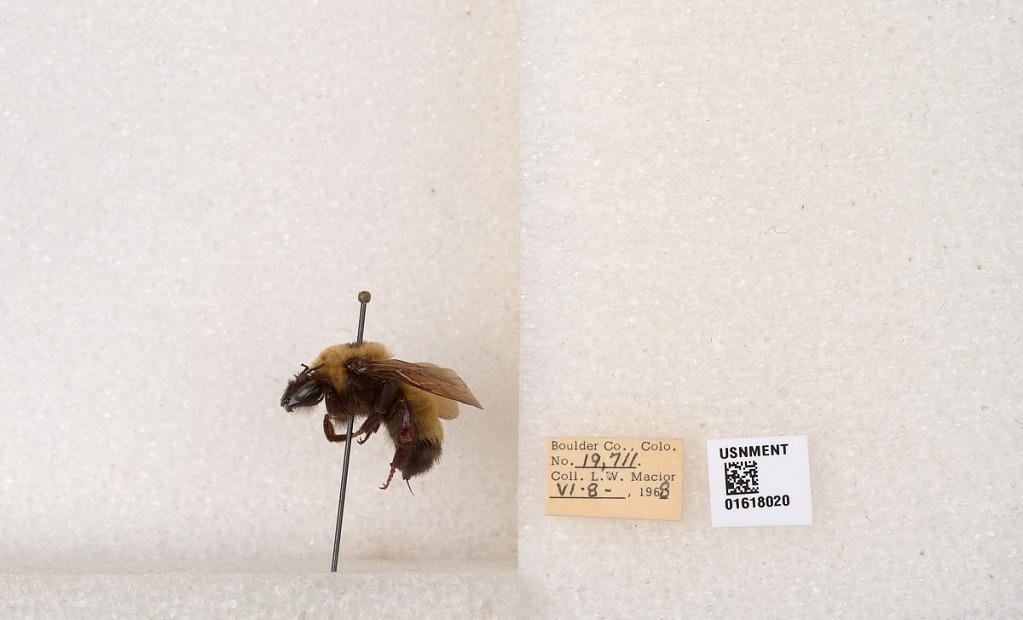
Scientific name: Bombus (Bombus) nevadensis Cresson
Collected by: L. Macior
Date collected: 1968-6-8
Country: United States
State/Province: Colorado
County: Boulder
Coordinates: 40.0925, -105.358